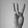
ASL letter: W